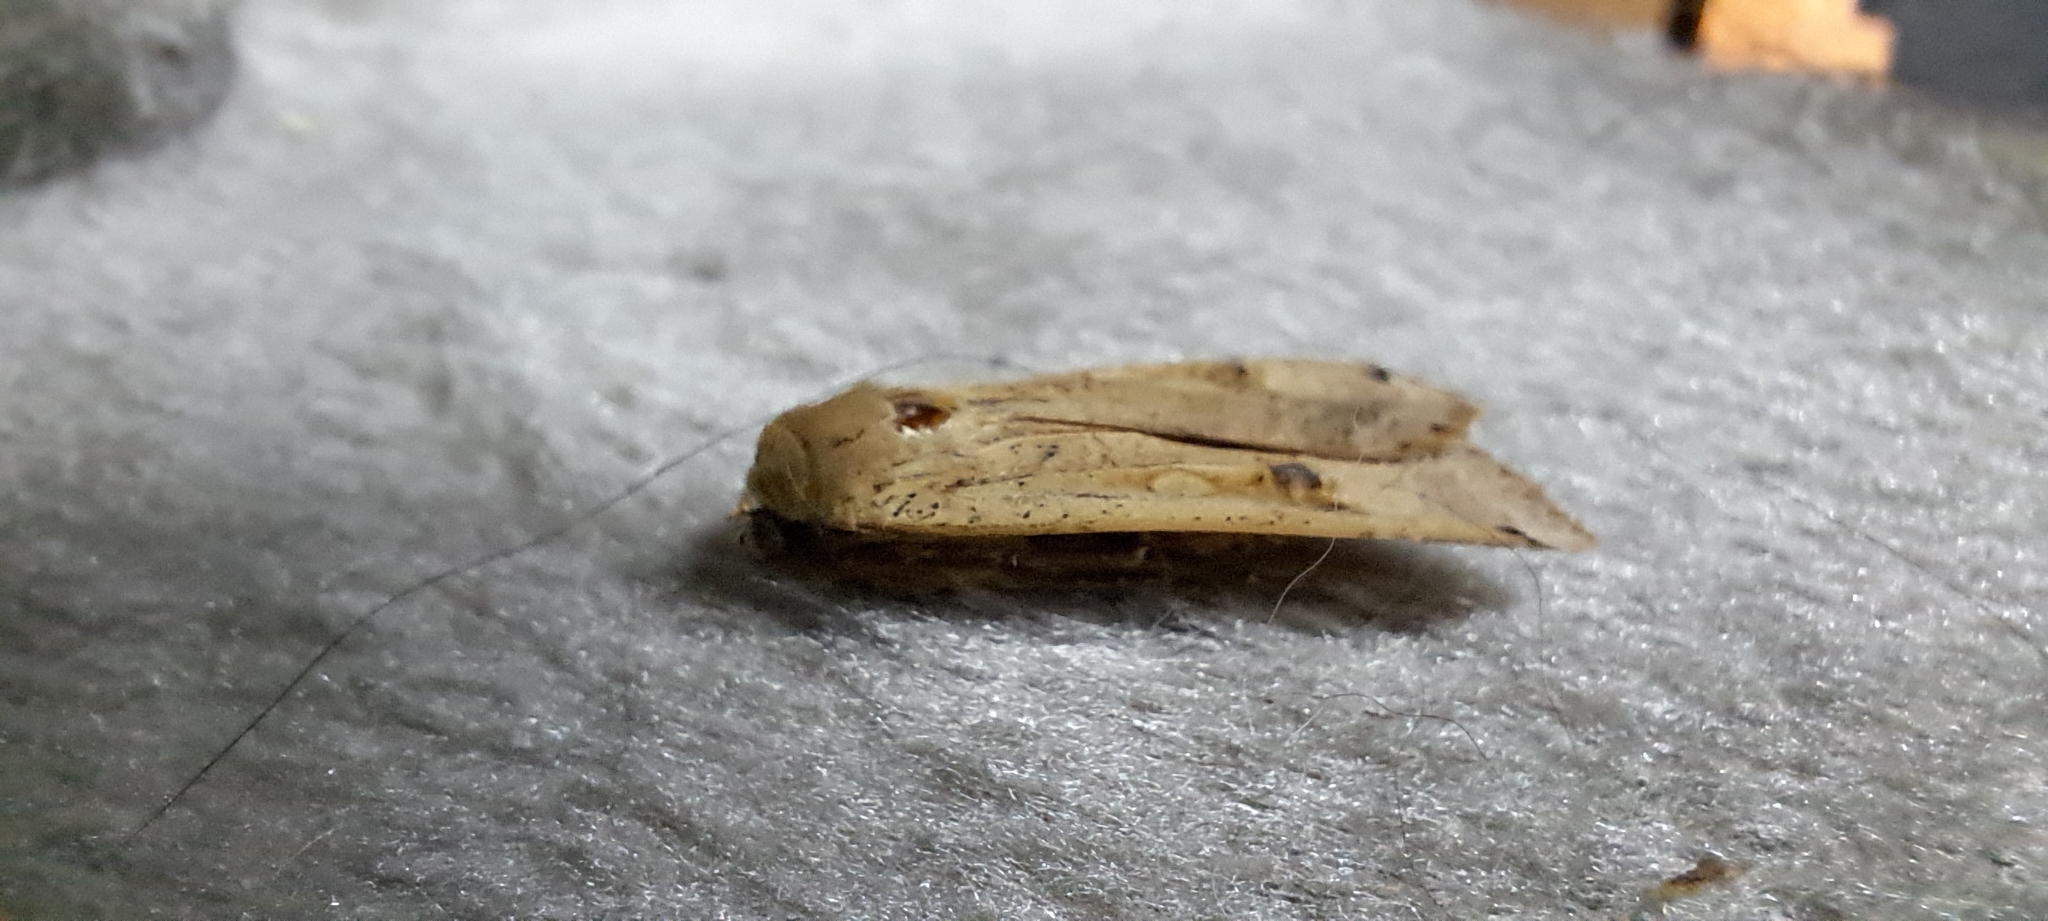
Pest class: cutworms